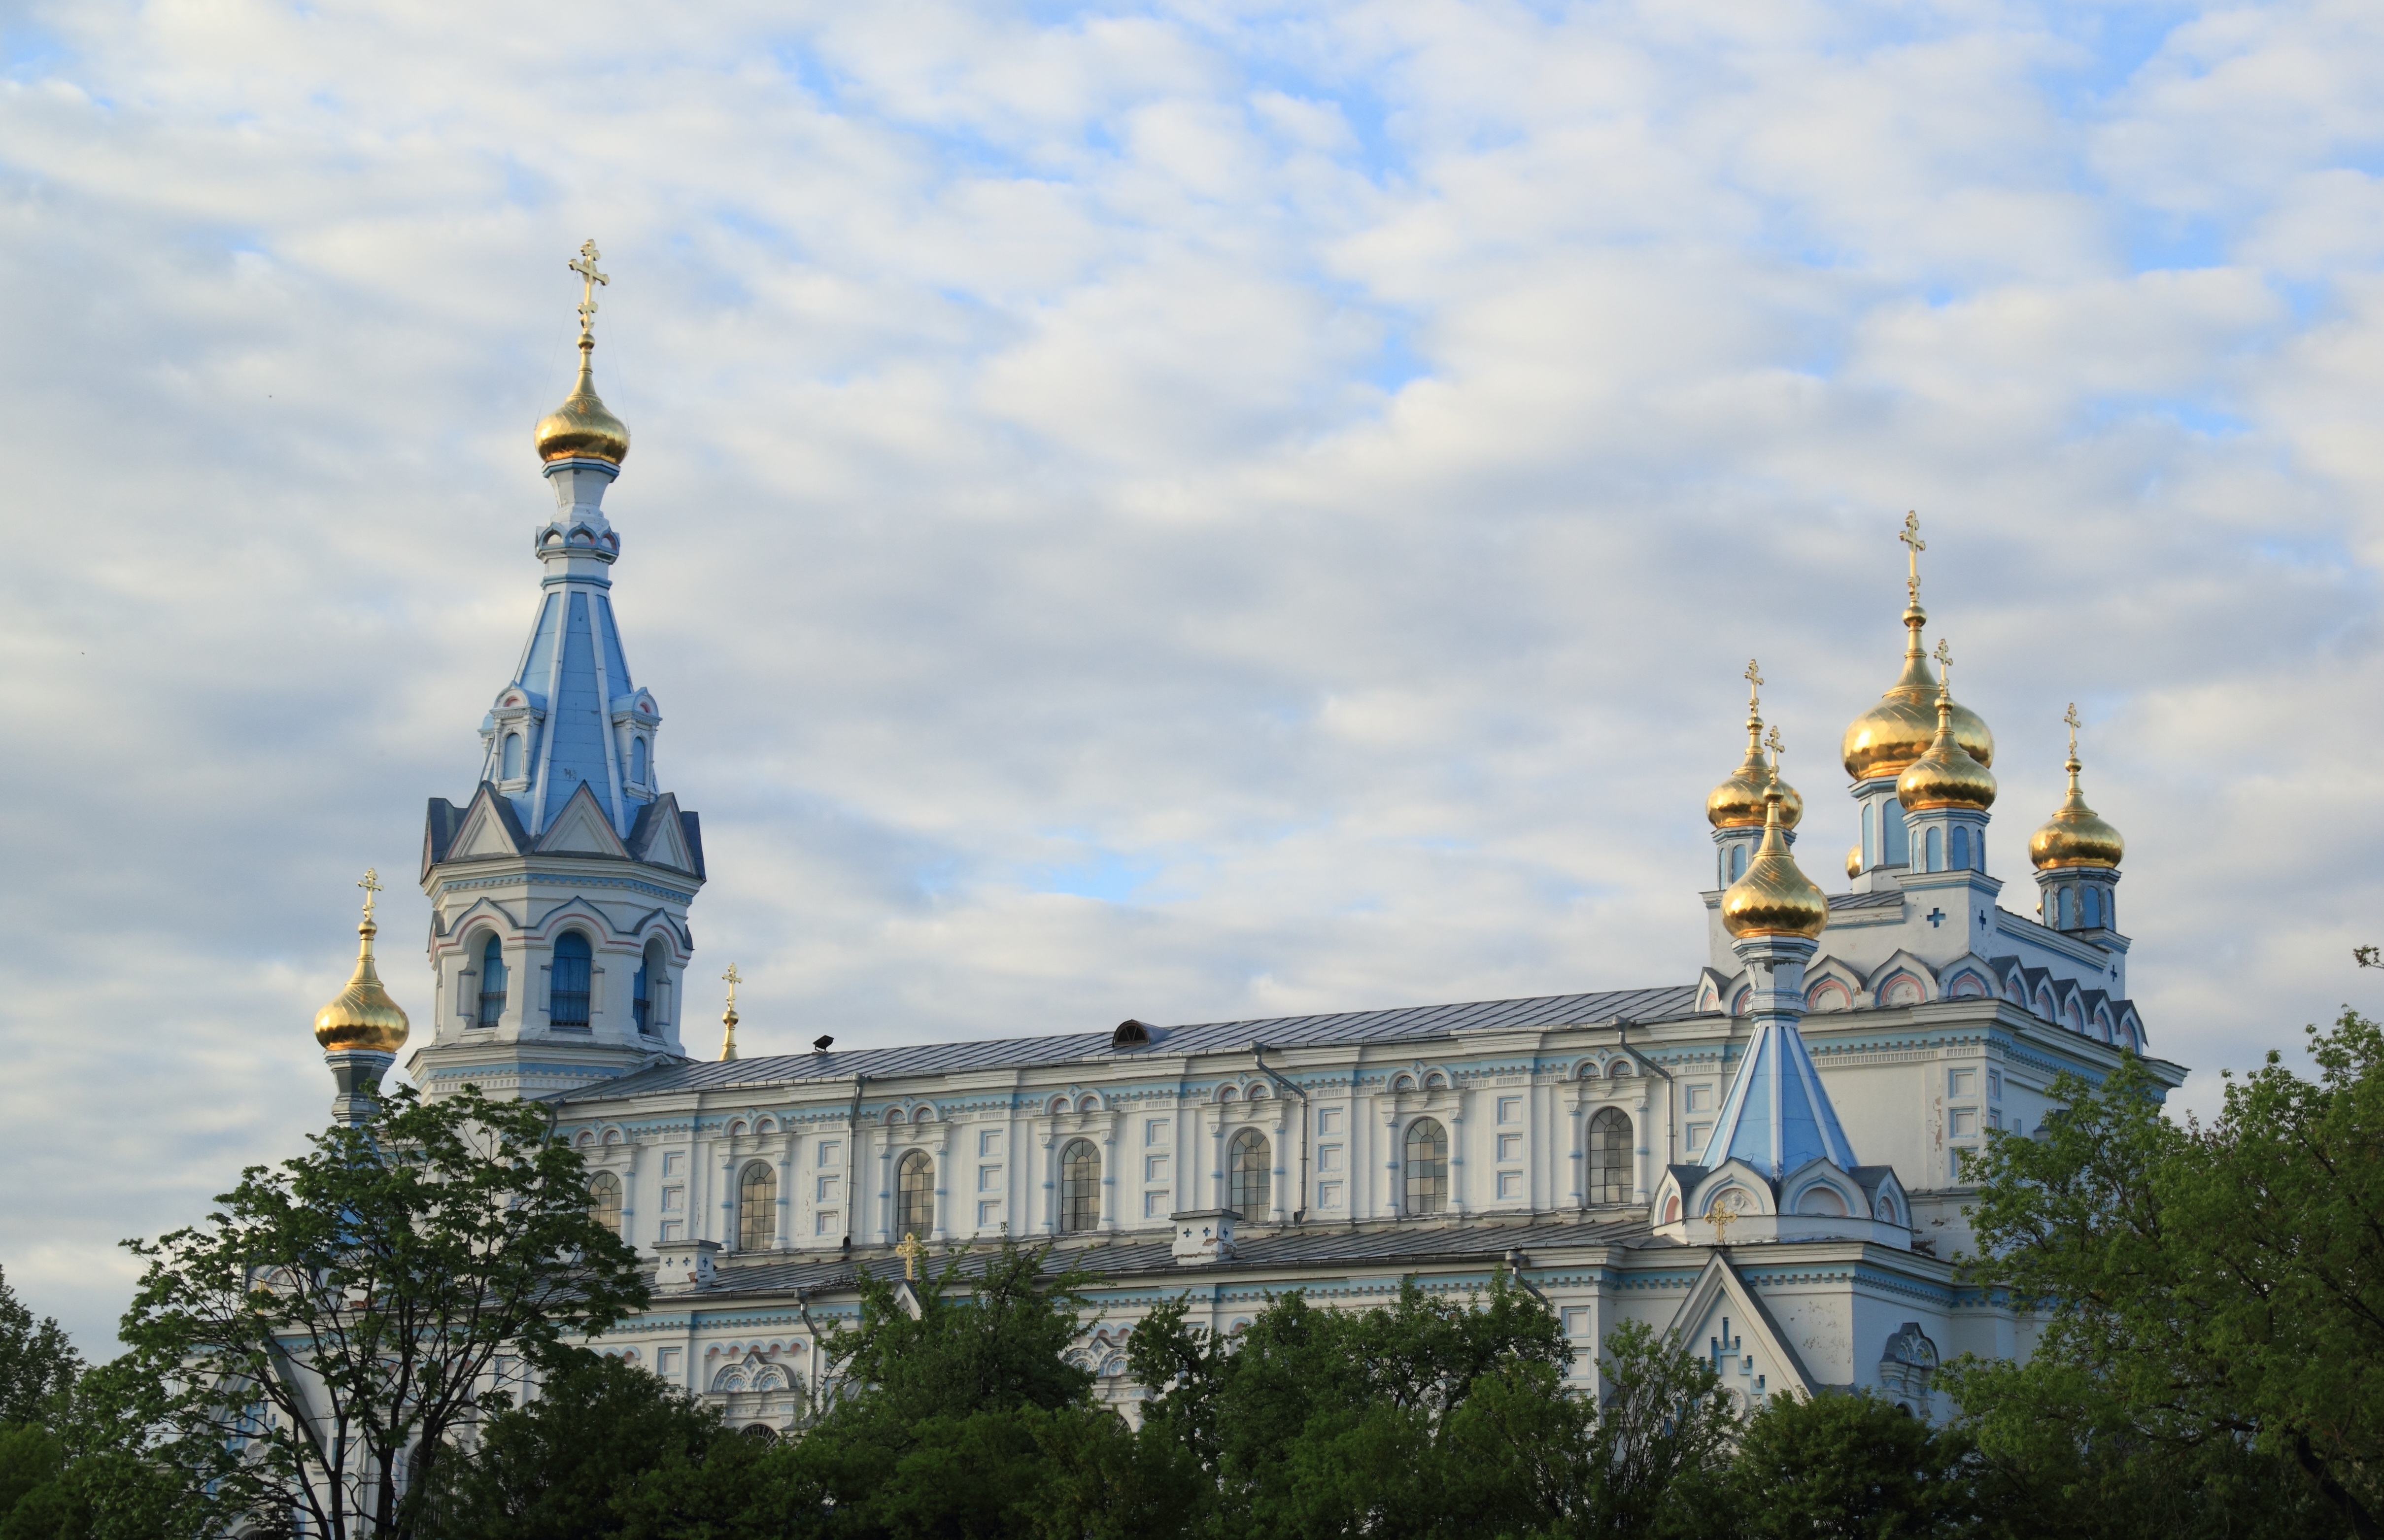
building, chateau, tower, landmark, church, cathedral, cross, onion, place of worship, gold, spire, steeple, monastery, orthodox, latvia, daugavpils